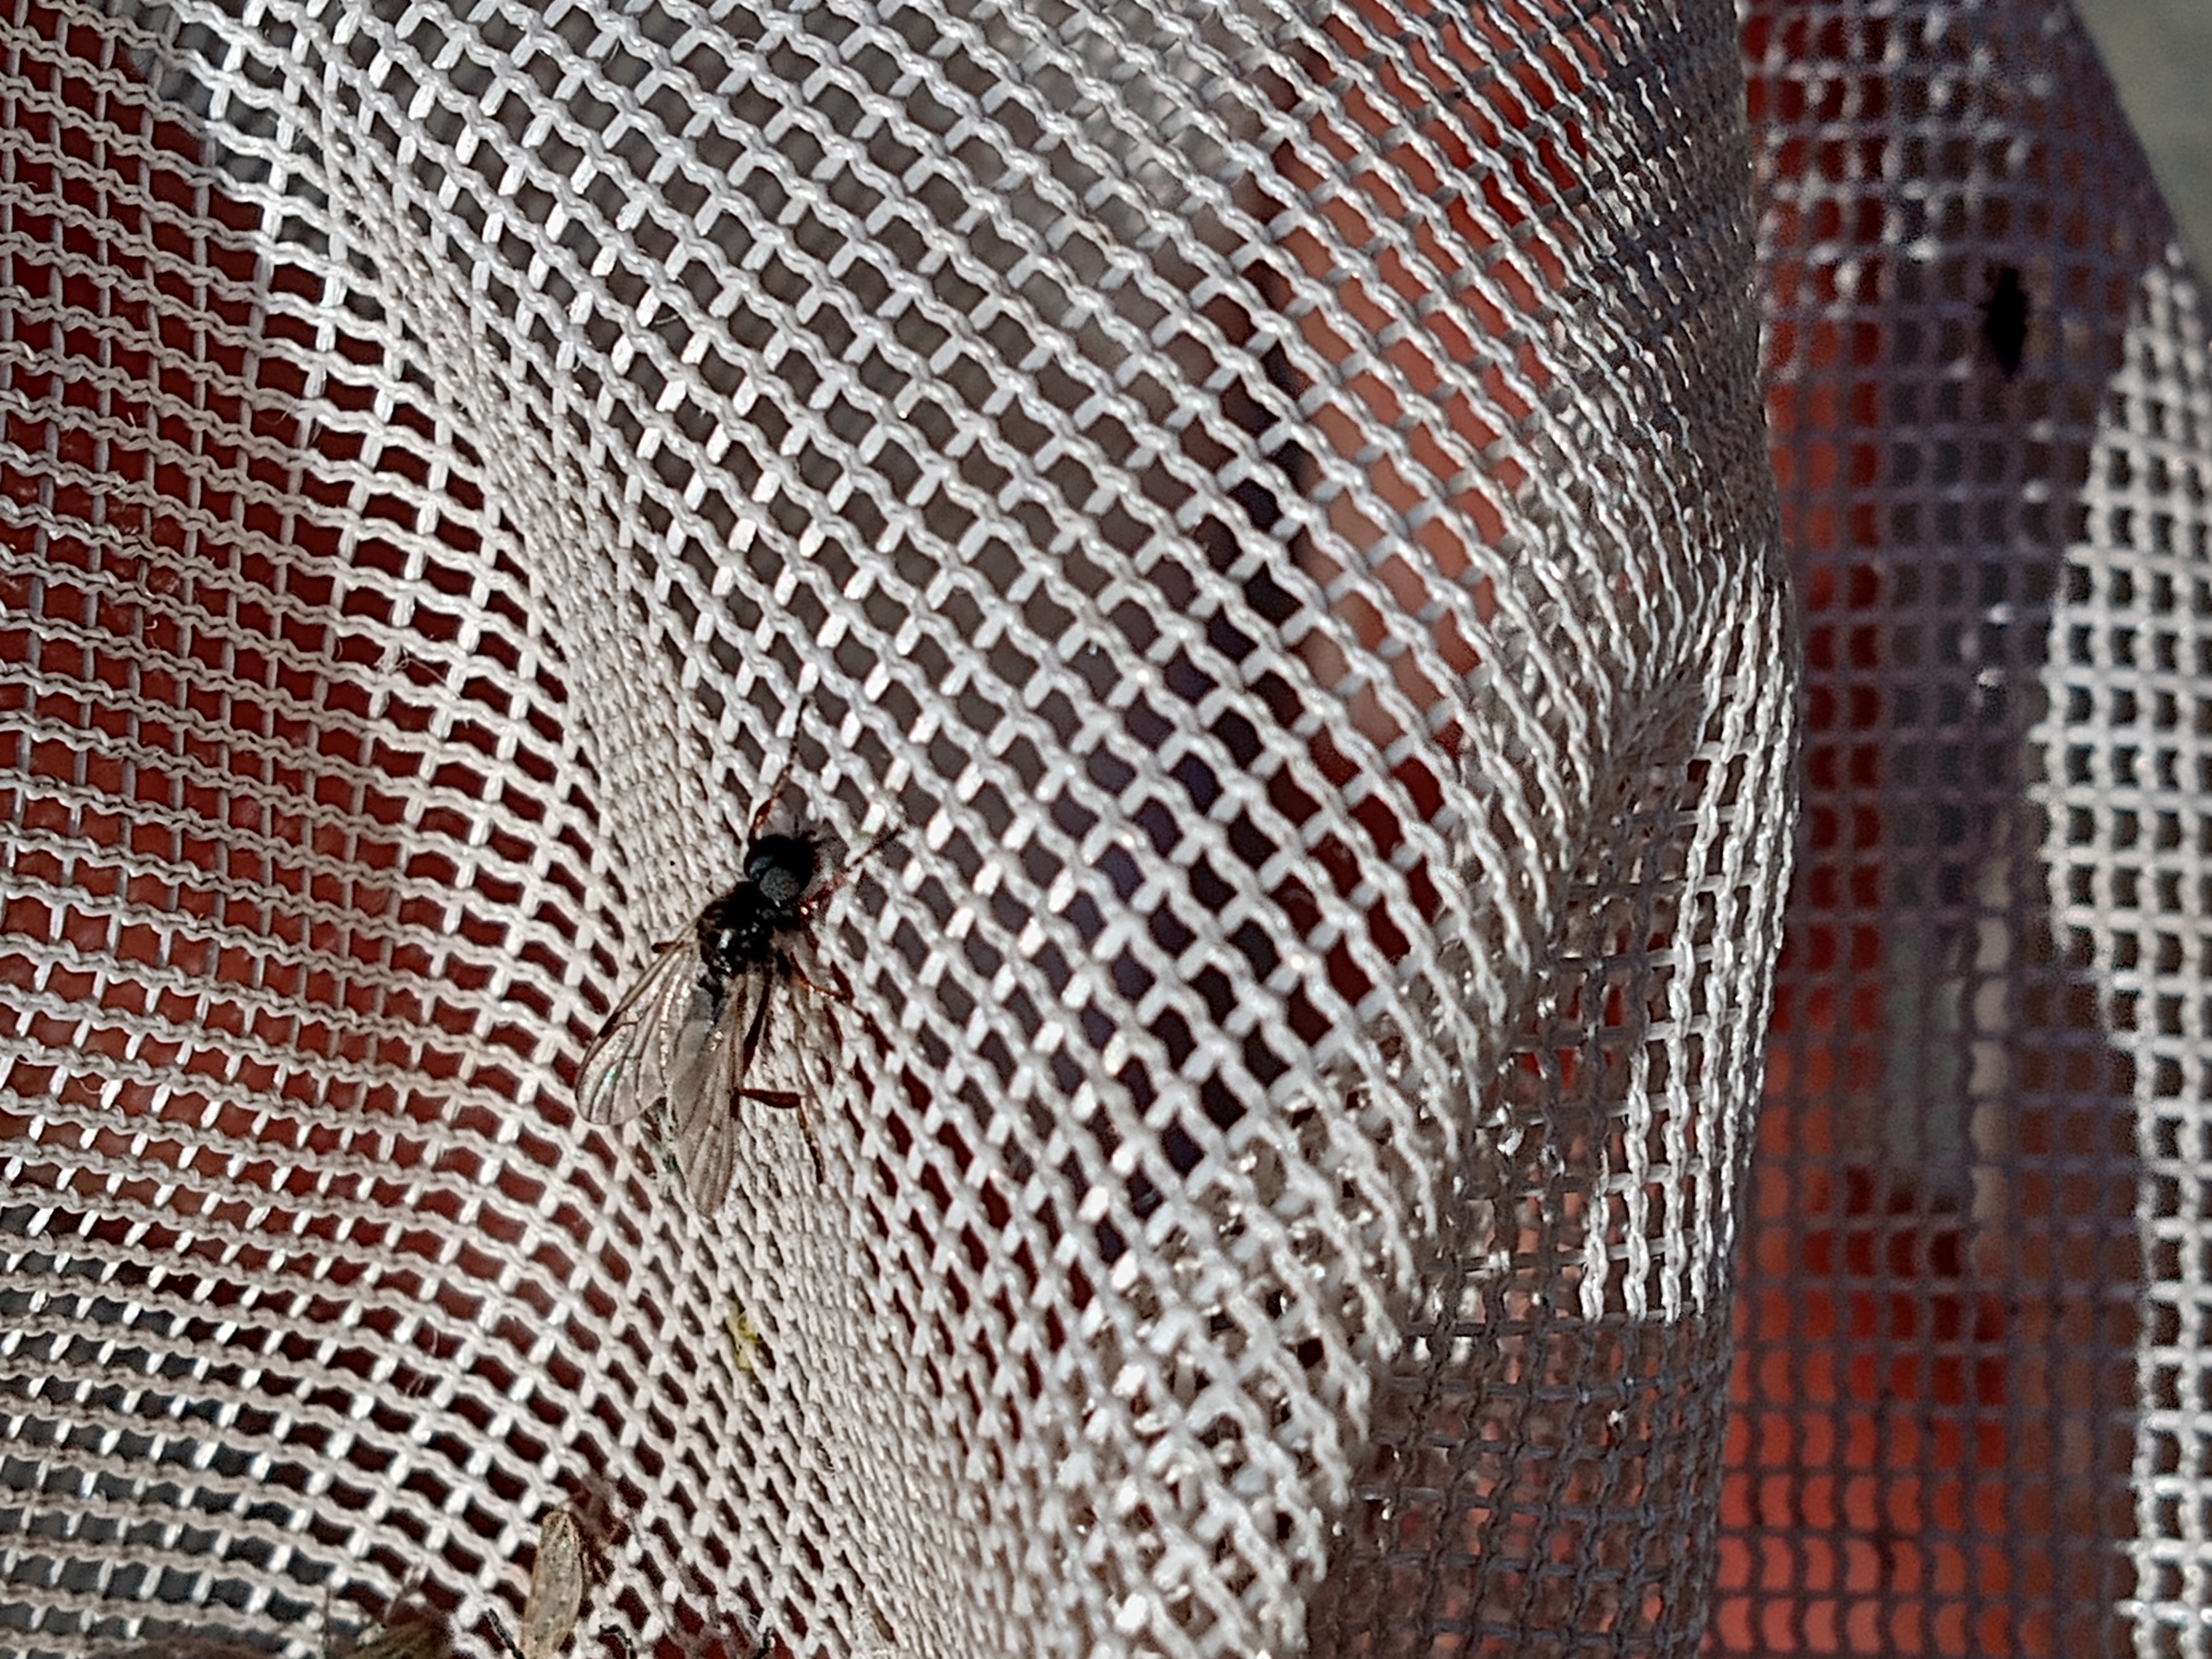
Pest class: non_pest_herbivores